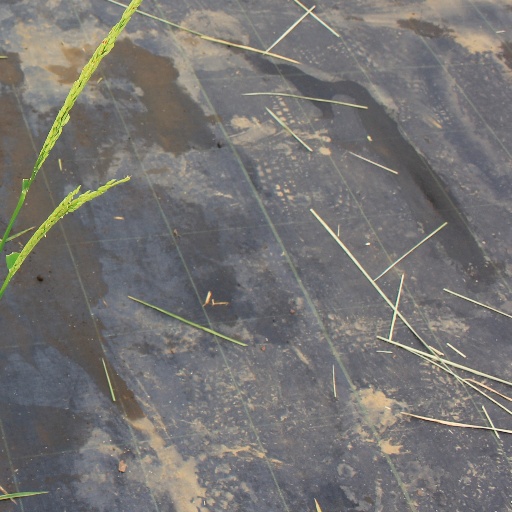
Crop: rice